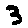
Label: 3